European Convention on Human Rights

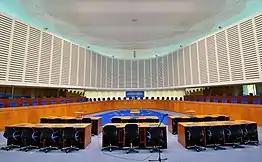
Courtroom of the Strasbourg Court

The convention was drafted by the Council of Europe after the Second World War and Hague Congress. Over 100 parliamentarians from the twelve member states of the Council of Europe gathered in Strasbourg in the summer of 1949 for the first-ever meeting of the council's Consultative Assembly to draft a "charter of human rights" and to establish a court to enforce it. British MP and lawyer Sir David Maxwell-Fyfe, the chair of the Assembly's Committee on Legal and Administrative Questions, was one of its leading members and guided the drafting of the convention, based on an earlier draft produced by the European Movement. As a prosecutor at the Nuremberg Trials, he had seen first-hand of a binding international court.